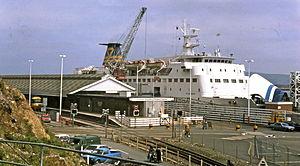
Le Moby Vincent est un ferry de la compagnie italienne Moby Lines. Construit par les chantiers Rickmers en Allemagne de l'Ouest en 1974 pour la compagnie suédoise Stena Line sous le nom de Stena Normandica, il est le deuxième d'une série de quatre navires identiques destinés à être utilisés comme bateaux-charters. Mis en service en décembre 1974, il commence sa carrière sous affrètement par divers armateurs, notamment en Algérie et en Europe du nord. Cédé à la société Royal Scot Leasing en 1985, il navigue pour le groupement Sealink sous le nom de St Brendan avant d'être une nouvelle fois vendu en 1989 à l'armateur italien Nav. Ar. Ma. Lines qui le fait naviguer à partir de 1990 entre le continent italien et la Corse sous le nom de Moby Vincent. Transféré au sein de la nouvelle compagnie Moby Lines en 1992, il est depuis affecté aux lignes saisonnières entre Livourne et Bastia.